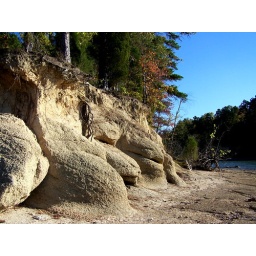
low water , lake in serious need of some rain.